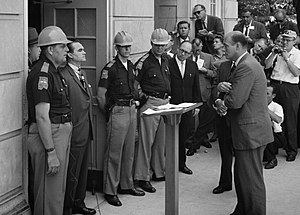
George Wallace / Valgt til guvernør og raceadskillelsespolitik
Guvernør George Wallace (t.v.) står i indgangen til University of Alabama overfor vicestatsanklager Nicholas Katzenbach i protest mod universitetets optagelse af ikke-hvide studerende i 1963.
George Corley Wallace, Jr. var guvernør i den amerikanske stat Alabama i fire valgperioder: 1963–1967, 1971–1979 og 1983–1987. Wallace stillede endvidere op til det amerikanske præsidentvalg fire gange: Tre gange for Det Demokratiske Parti og én gang som kandidat for American Independent Party. Han er betegnet som "den mest indflydelsesrige tabende kandidat" i amerikansk politik i det 20. århundrede. I 1972 blev Wallace udsat for et attentat, der medførte, at han blev lam fra livet og ned og måtte tilbringe resten af livet i kørestol. Han er bedst kendt for sin støtte til raceadskillelse og sin modstand mod den amerikanske borgerrettighedsbevægelse i 1960'erne.